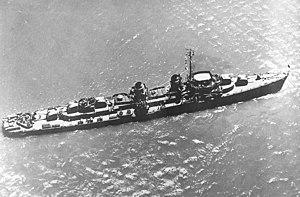
L'USS Heermann (DD-532) est un destroyer de classe Fletcher ayant servi dans la marine américaine. Il a été nommé d'après le chirurgien Lewis Heermann.